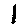
Label: 1